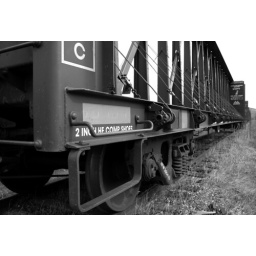
A car from the defunct railroad near Lapwai, Idaho that used to carry lumber products.